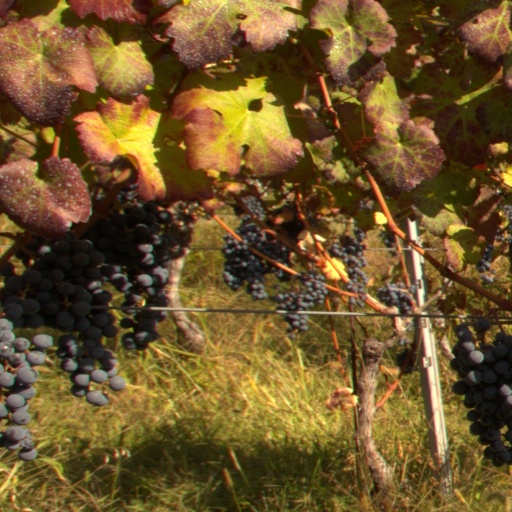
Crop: grape